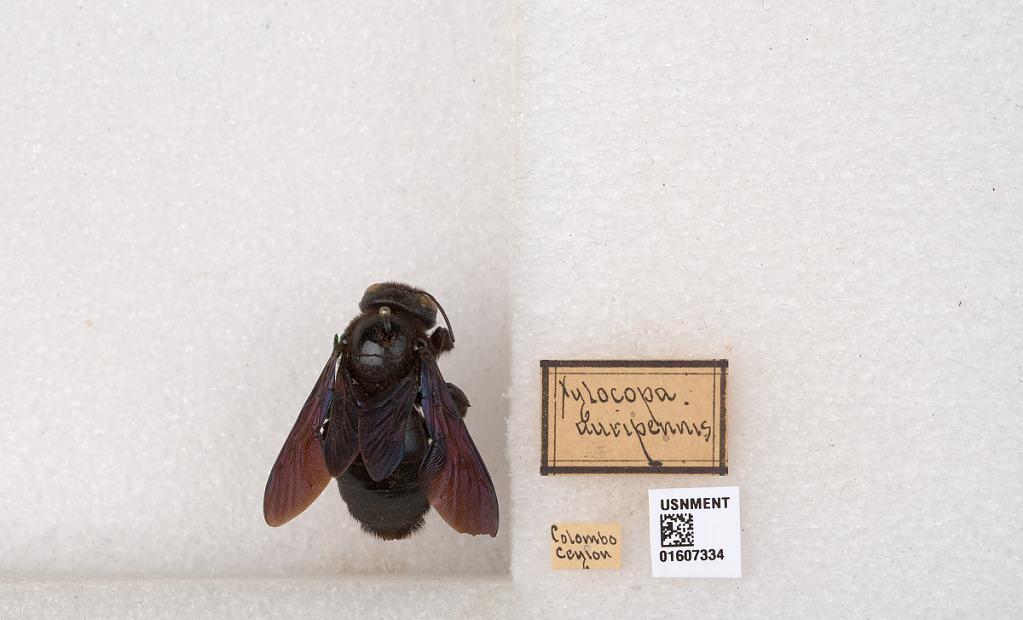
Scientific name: Xylocopa (Biluna) auripennis auripennis Lepeletier
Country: Sri Lanka
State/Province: Western Visayas
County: Colombo
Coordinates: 6.93, 79.8603